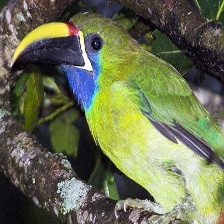
Species: BLUE THROATED TOUCANET
Scientific name: AULACORHYNCHUS CAERULEOGULARIS
ImageNet parent category: toucan